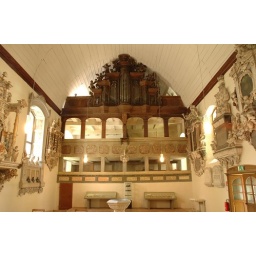
The organ in the castle church was built in 1710 by Heinrich Herbst.